Tony Hawk in Boom Boom Sabotage

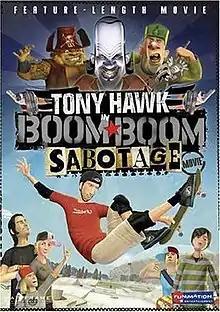
DVD cover

Tony Hawk in Boom Boom Sabotage is a 2006 animated sports film starring Tony Hawk, produced by Mainframe Entertainment. FUNimation Entertainment distributed the film in the United States, while Alliance Atlantis distributed it in Canada. In Mainframe's earlier versions of the film, it used cel-shaded characters. Some of the early designs can still be seen on Mainframe's website.